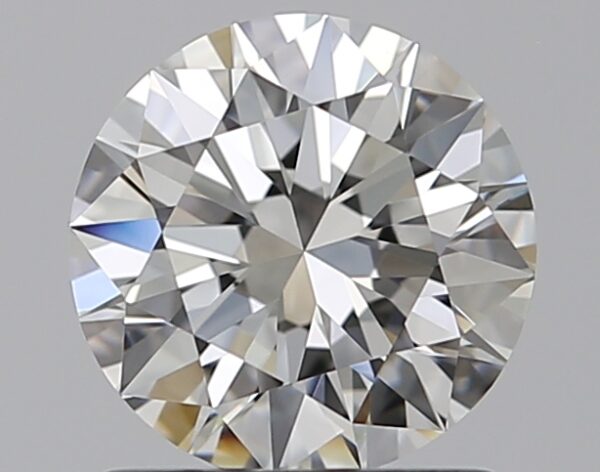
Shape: round
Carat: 1.01
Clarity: IF
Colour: H
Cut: EX
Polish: EX
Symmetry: EX
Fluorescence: N
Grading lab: GIA
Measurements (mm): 6.45 x 6.49 x 3.94